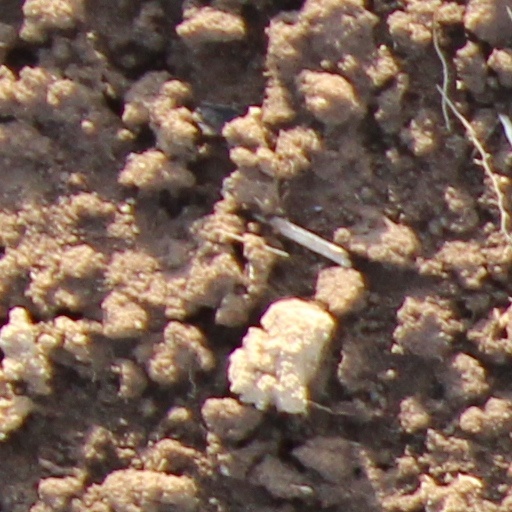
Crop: wheat